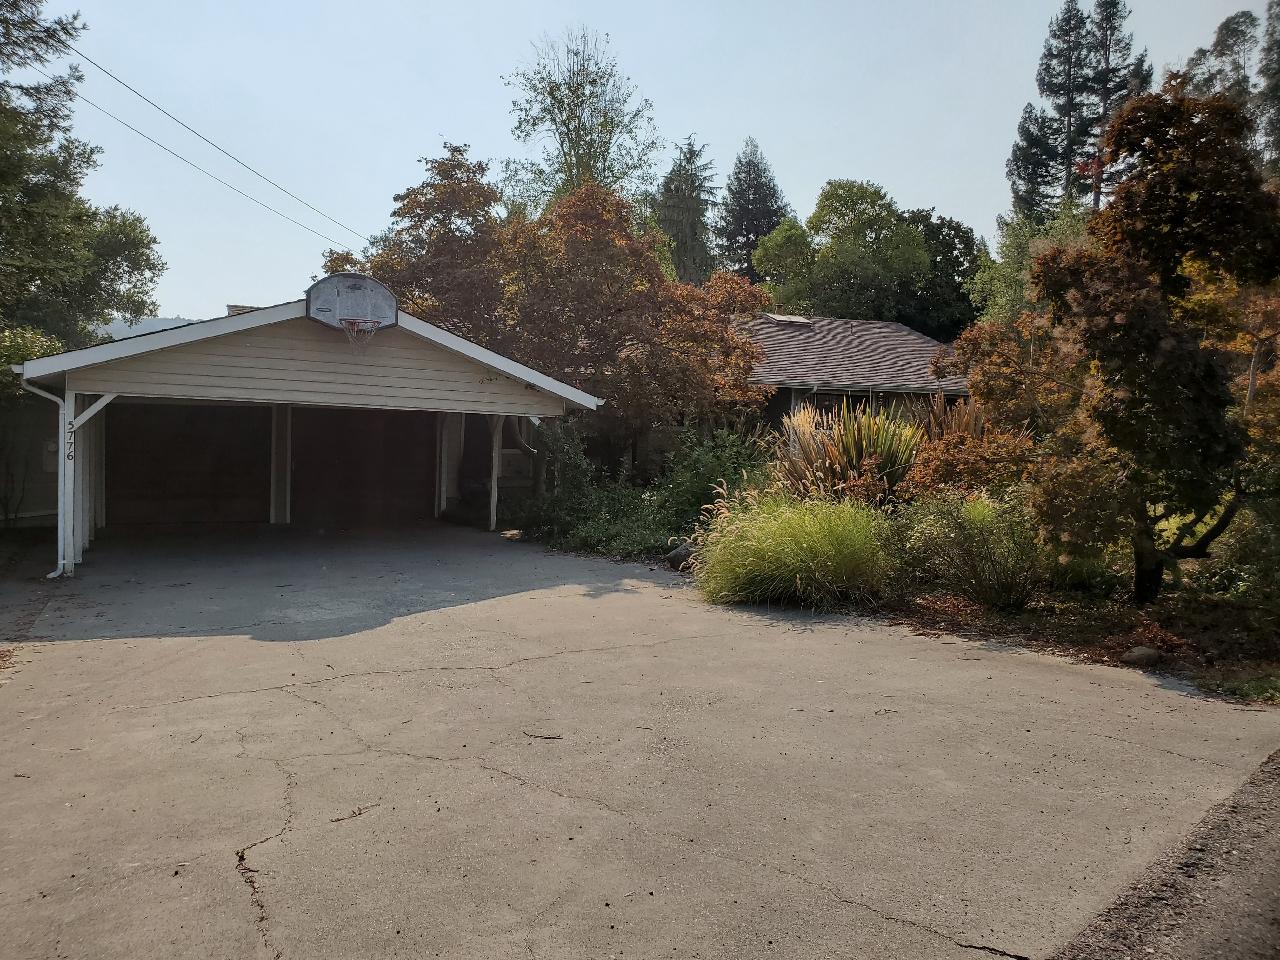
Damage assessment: no_damage